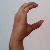
The image shows a hand gesture representing the letter 'C' in Indian Sign Language.